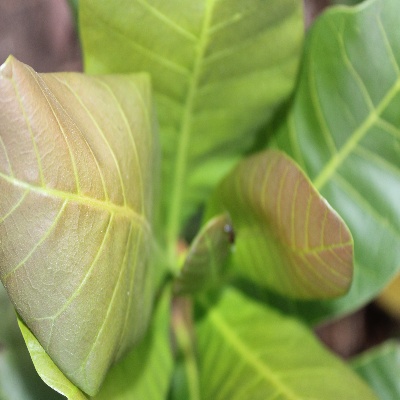
Crop: Cashew
Condition: healthy